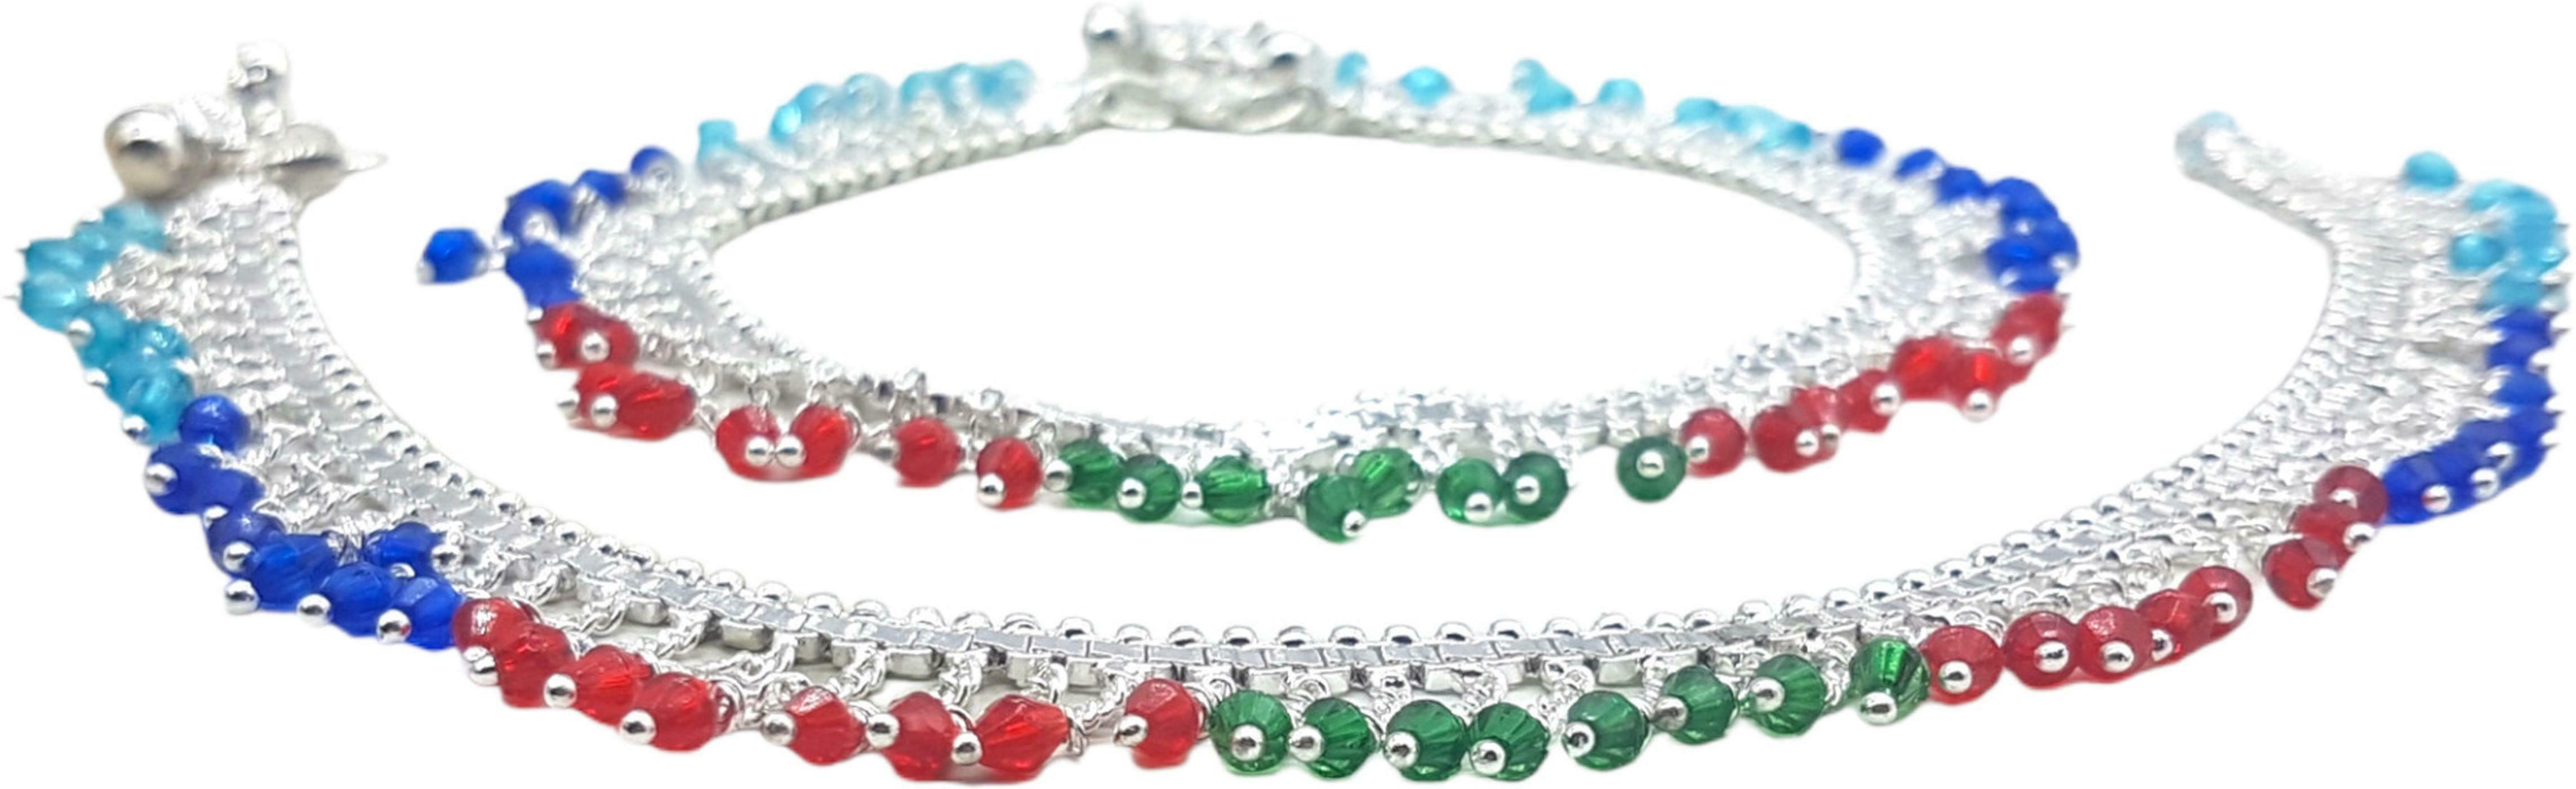
BR Ornaments Shimmering Glittering Women Anklets & Toe Rings Alloy Anklet (Pack of 2)
Type: Anklet
Brand: BR Ornaments
Price: Rs. 339
BR Ornaments Shimmering Glittering Women Anklets & Toe Rings Alloy Anklet (Pack of 2)